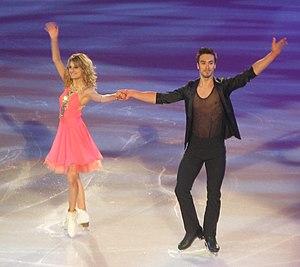
Les patineurs Gabriella Papadakis et Guillaume Cizeron lors du gala du trophée Éric Bompard 2013 à Paris-Bercy.
Guillaume Cizeron est un patineur artistique français de danse sur glace. Avec sa partenaire, Gabriella Papadakis, ils sont vice-champions olympiques en 2018, quadruples champions du monde, et quintuples champions d'Europe.
Gabriella Papadakis est une patineuse en danse sur glace française. Avec son partenaire Guillaume Cizeron, ils sont quadruples champions du monde, quintuples champions d'Europe et vice-champions olympiques.